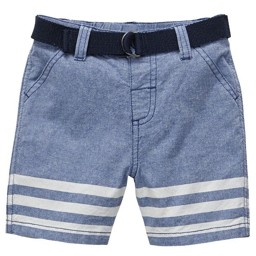
your little man will look so stylish in these trendy shorts from our nautical collection .